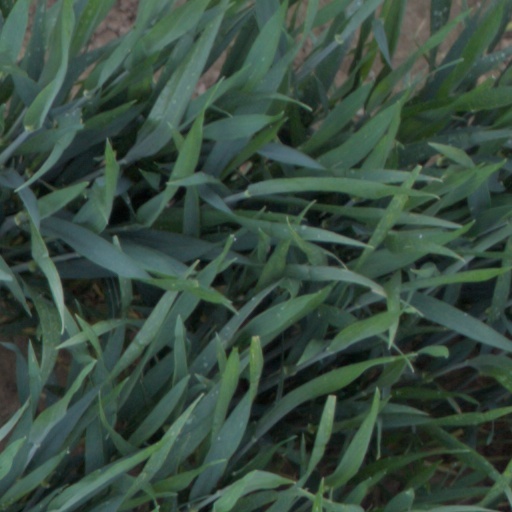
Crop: wheat